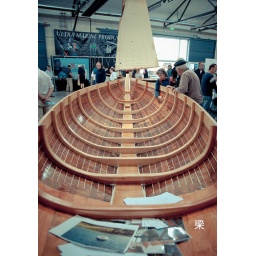
Some of the wooden boats on display in the Australian Wooden Boat Festival in Hobart this year.